St. Lawrence Seminary High School

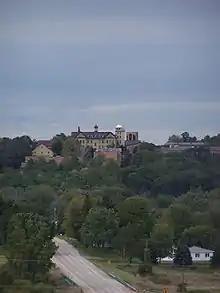
Seminary from the south

Throughout the 1990s and into the 21st century St. Lawrence Seminary has become an increasingly multicultural institution dedicated to preparing young men for a life of ministry within the Catholic Church. St. Lawrence Seminary continues to function as a college preparatory school, partnering with parents and providing for ministry and leadership in the Roman Catholic Church.